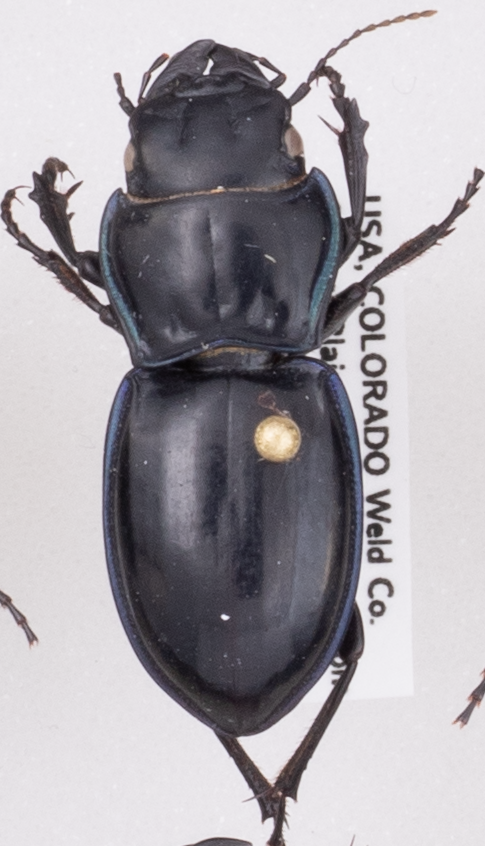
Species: Pasimachus elongatus
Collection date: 2021-07-07
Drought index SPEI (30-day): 1.546
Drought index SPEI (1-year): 0.086
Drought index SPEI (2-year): -0.418